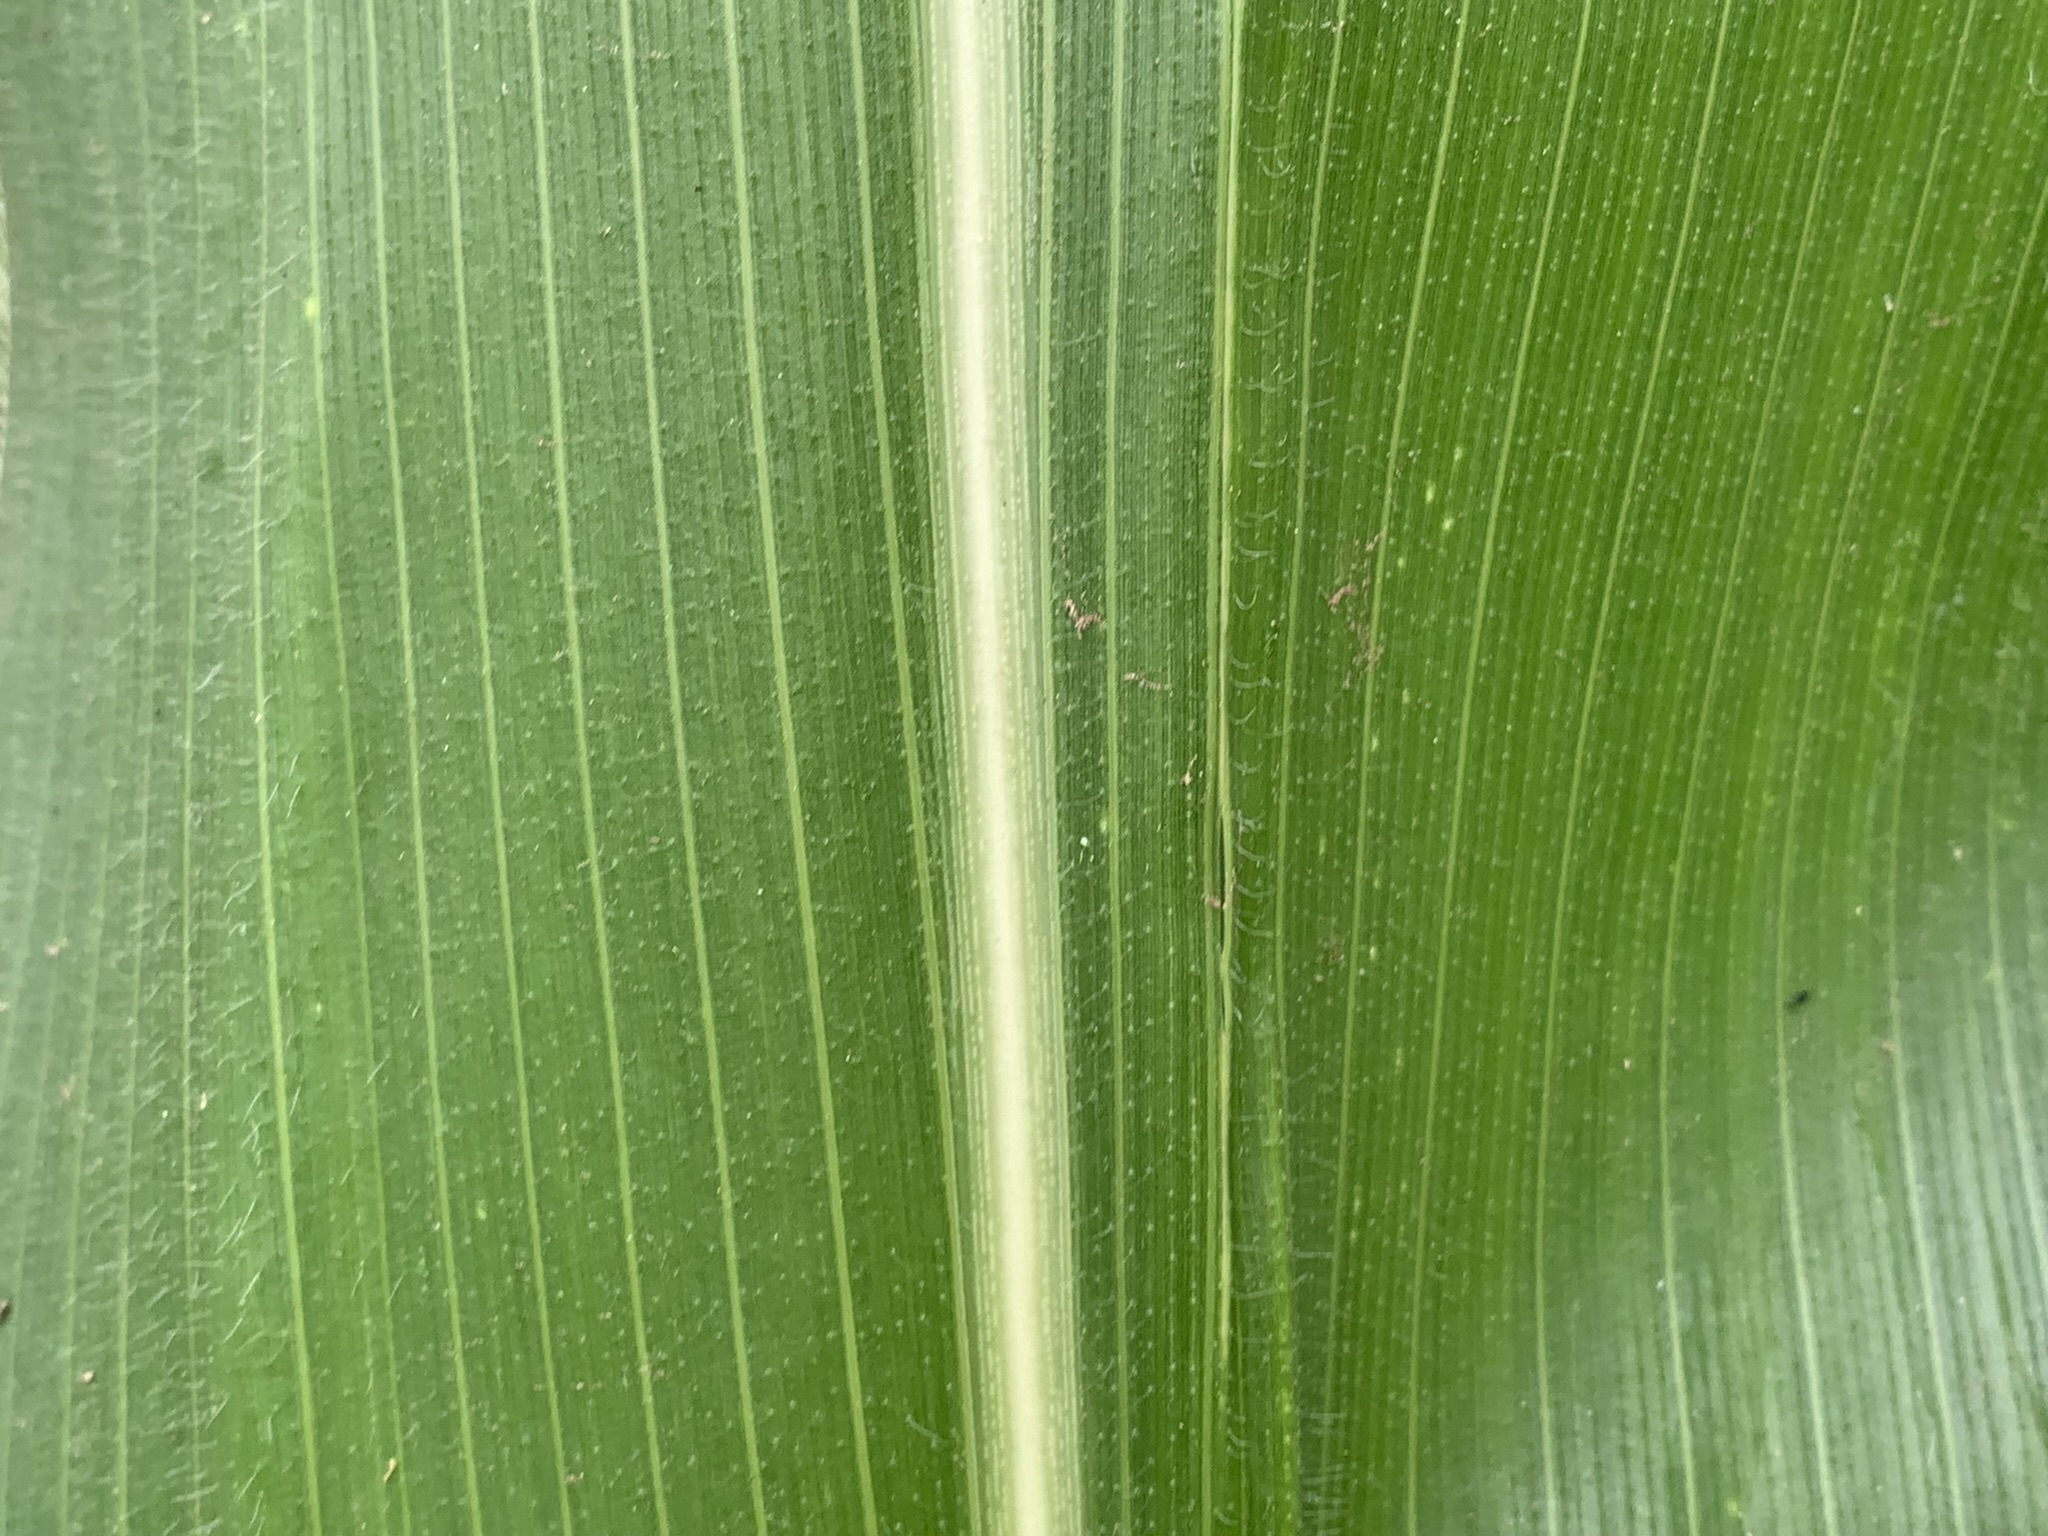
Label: Healthy